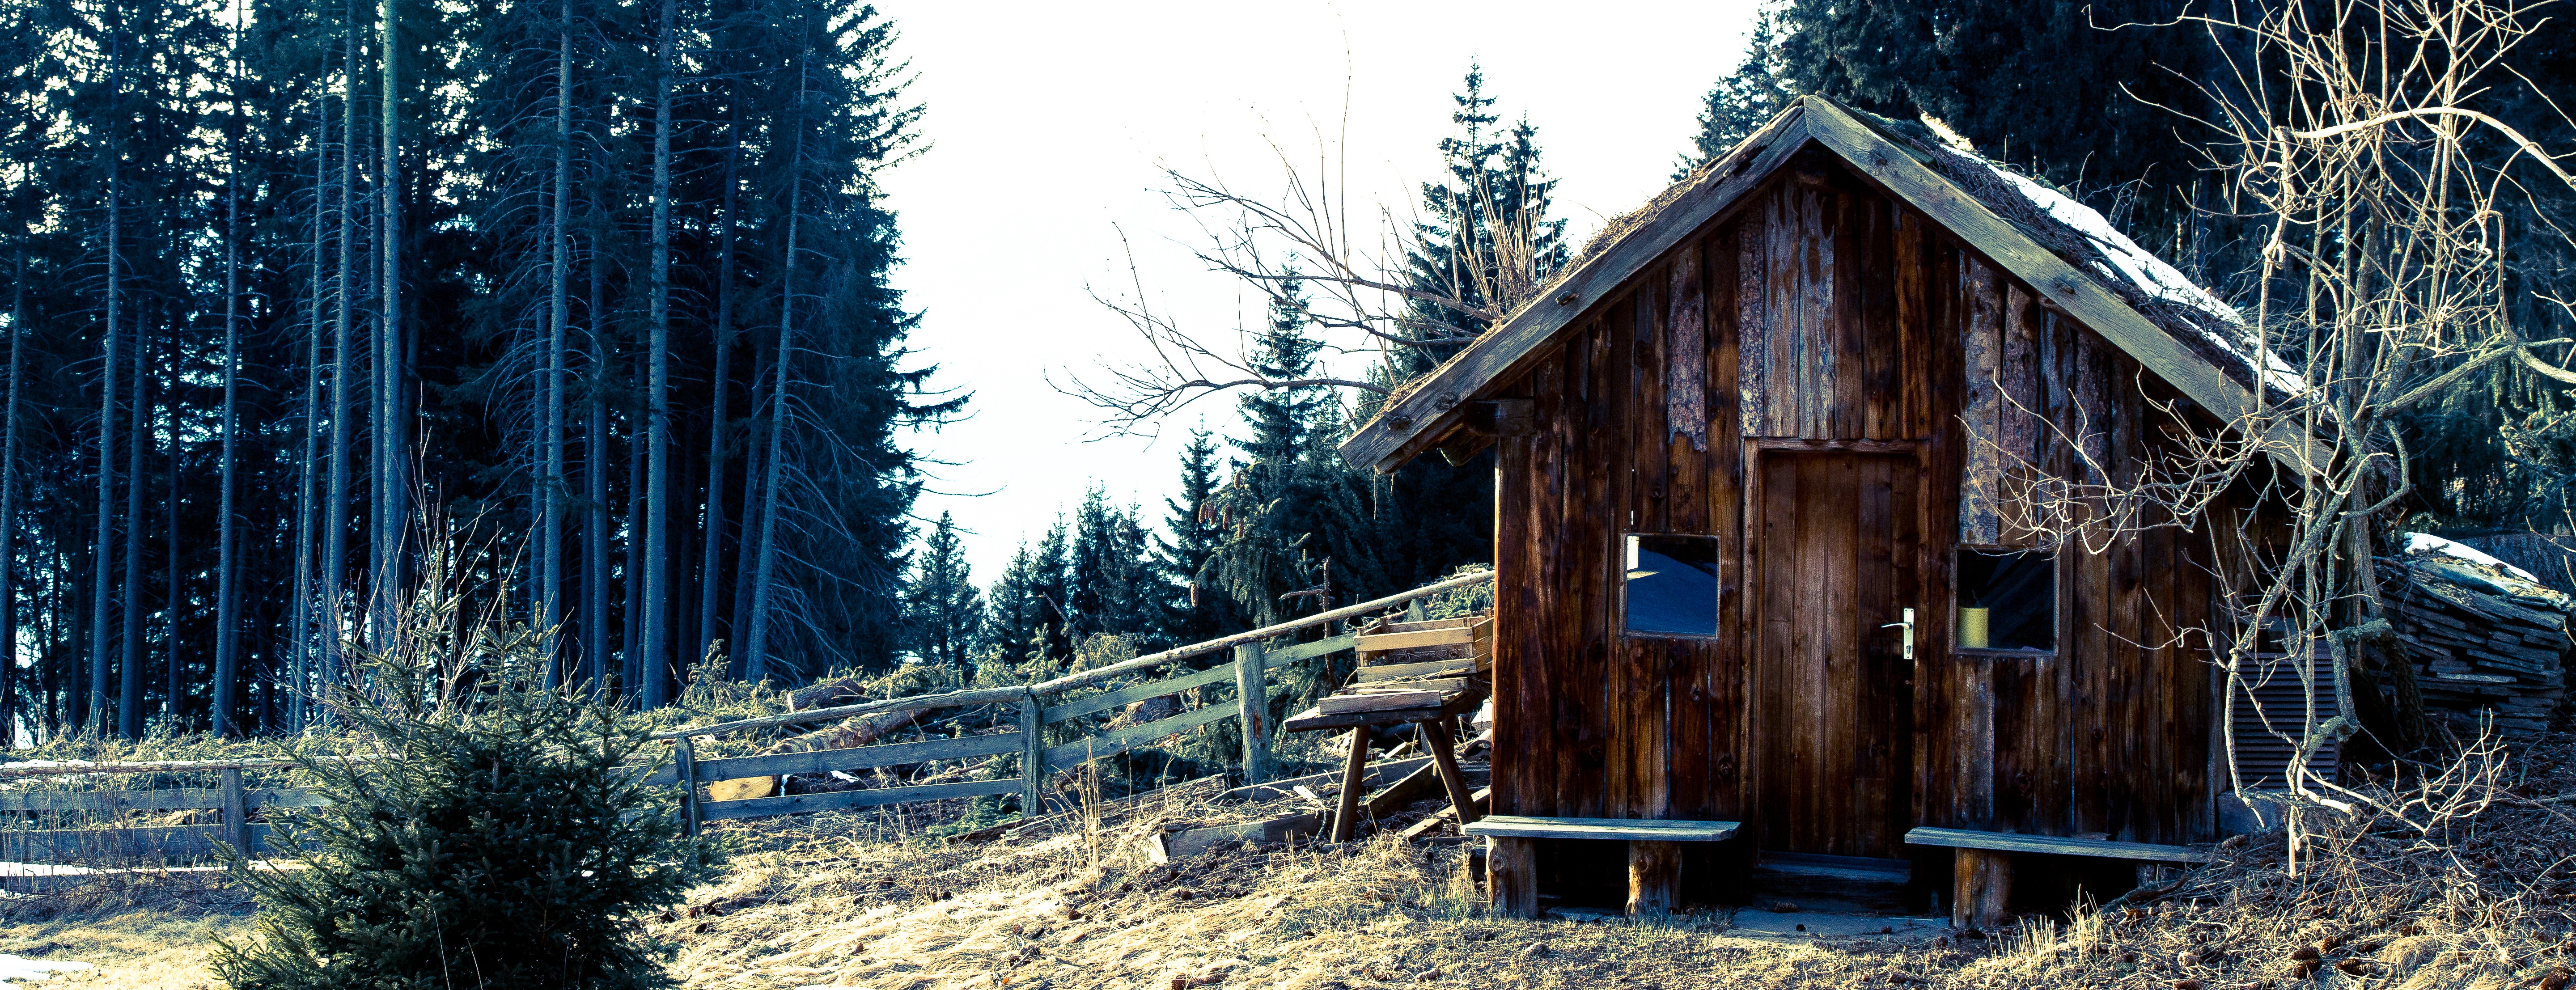
tree, forest, winter, wood, old, vacation, hut, shack, autumn, decay, scale, lonely, weathered, woods, boards, out, log cabin, alm, leave, outdoor structure